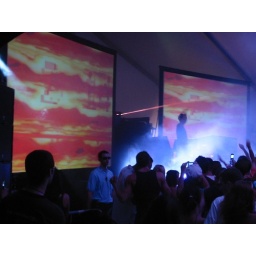
Armin van Buuren video by Giles Hendrix and Joshua Goldberg